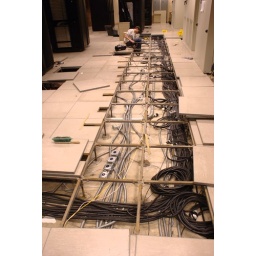
It gets quite dirty under a raised floor after 40 years.